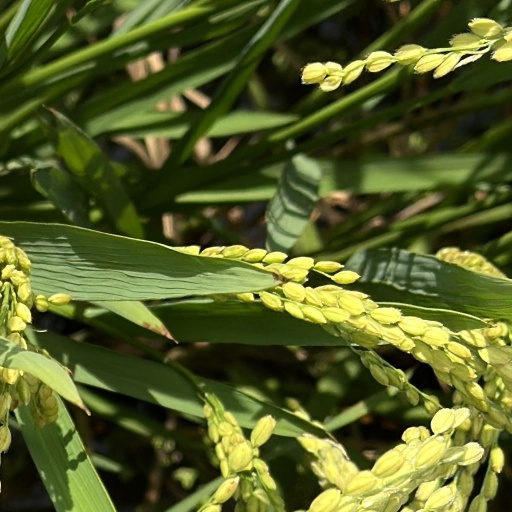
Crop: rice